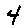
Label: 4